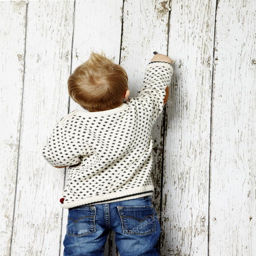
drawing in a fence -- stock photo #